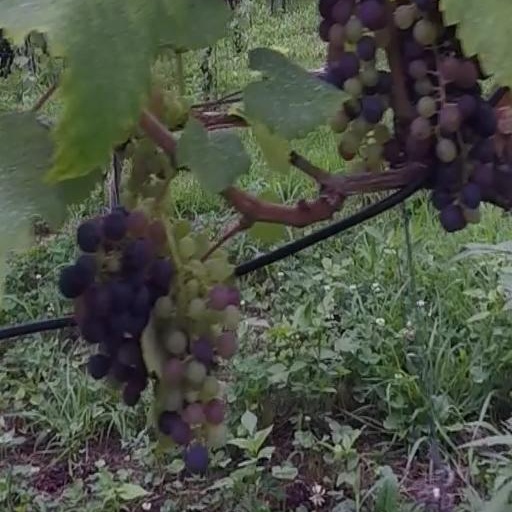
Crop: grape